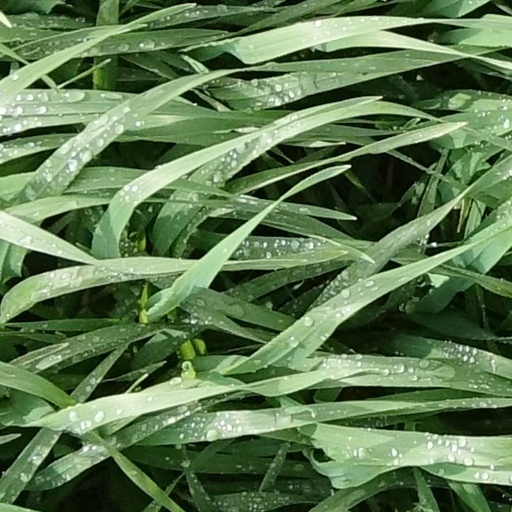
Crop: wheat